Le pas d'acier (Prokofiev)

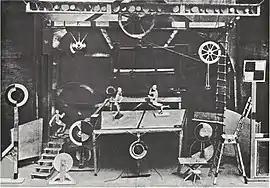
G. Yakulov. Scene model for the ballet "Le pas d'acier" (1927)

The ballet was commissioned by impresario Sergei Diaghilev, who had been greatly impressed by the exhibition in Paris in 1925 of Russian contemporary artists at the International Exposition of Modern Industrial and Decorative Arts, and was originally intended to "celebrate Soviet industrialization." Prokofiev wrote the score, based on a scenario by the Constructivist artist Georgi Yakulov and himself, in 1925–1926, much of it during his tour of the United States. Prokofiev wrote that his music represented "a move towards a Russian musical language, not that of the "Fairy Tales" of [the folklorist] Afanasyev, but one which could describe contemporary life. [...It] was a decisive step leading me towards chromaticism and diatonics [...] A whole series of themes is composed solely for the white keys."